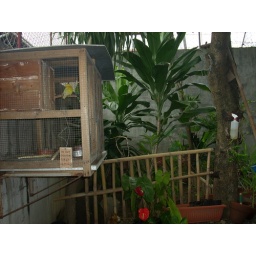
Bird house near the kitchen